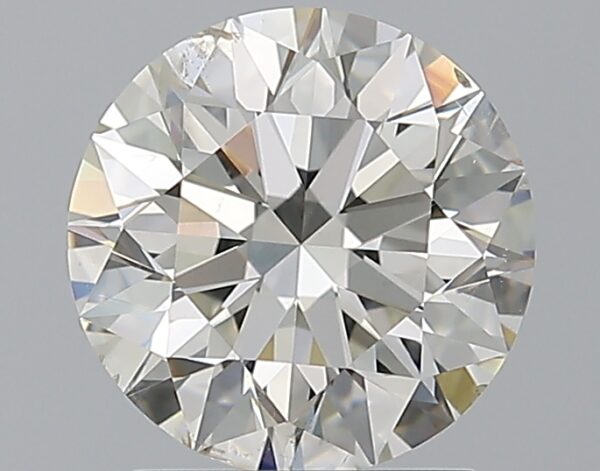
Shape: round
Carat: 2
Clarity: SI2
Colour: H
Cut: EX
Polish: EX
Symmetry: EX
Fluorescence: N
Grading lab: HRD
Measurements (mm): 8.03 x 8.07 x 5